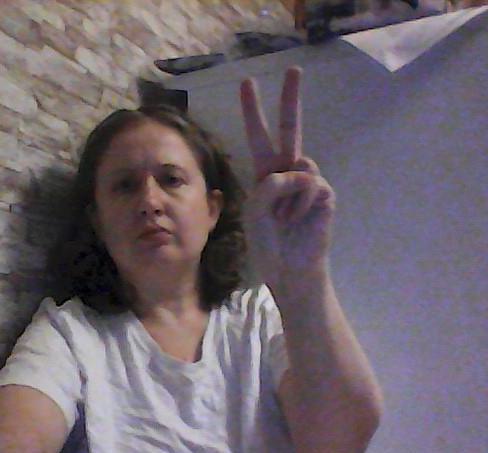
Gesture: peace